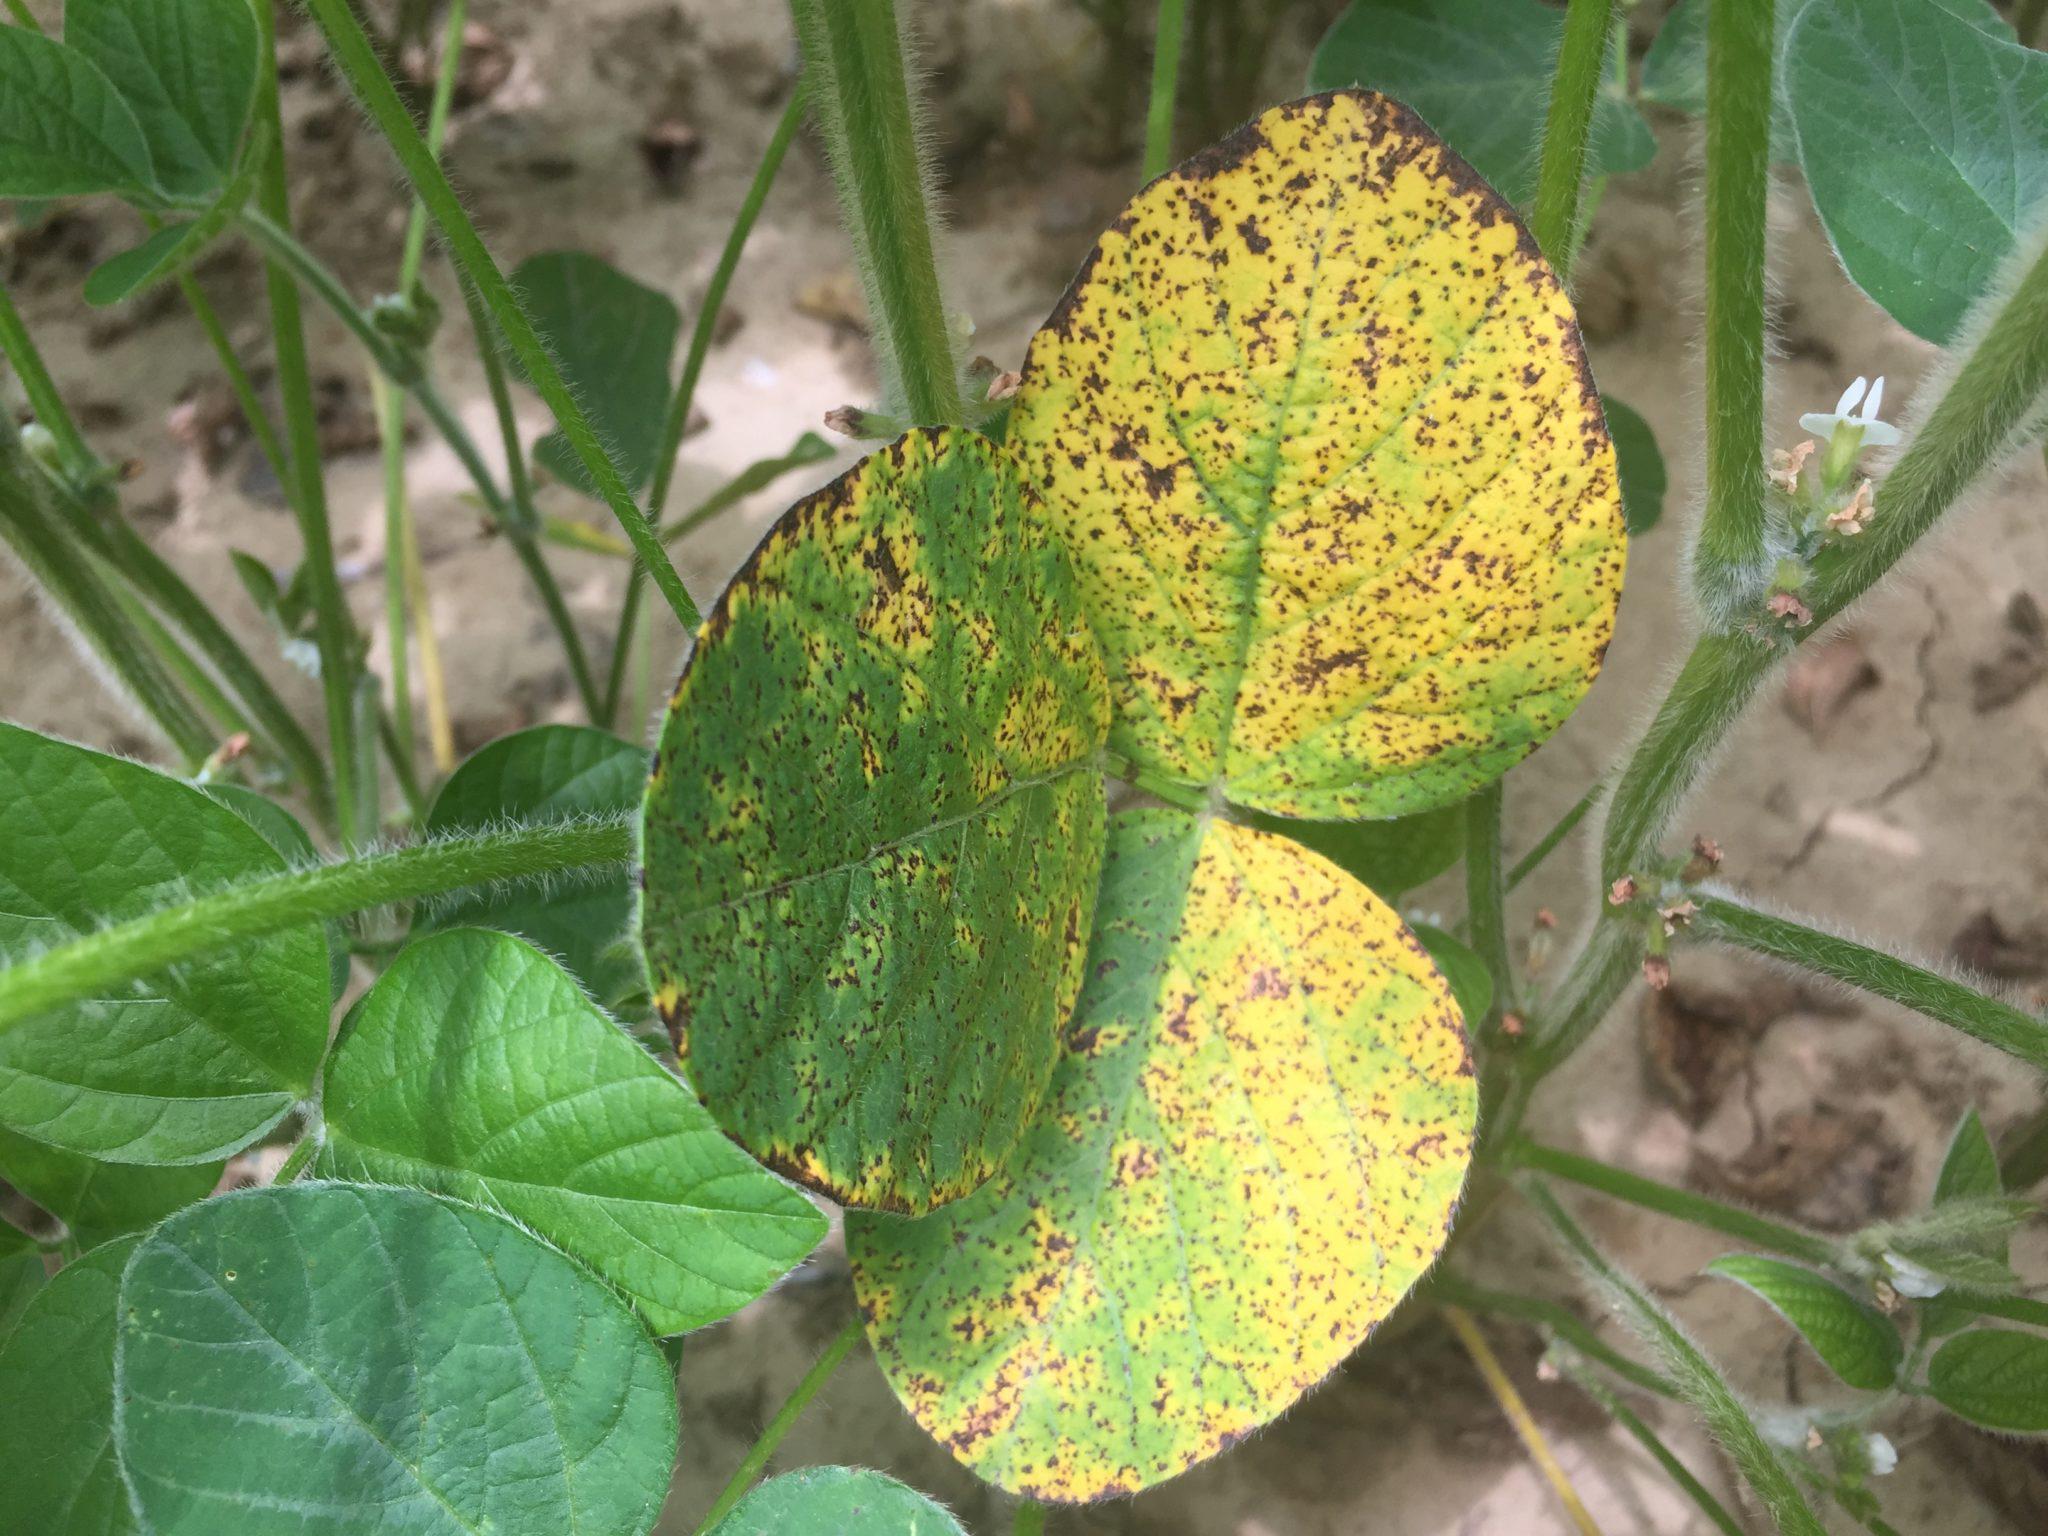
Plant: Soybean
Disease: soybean brown spot